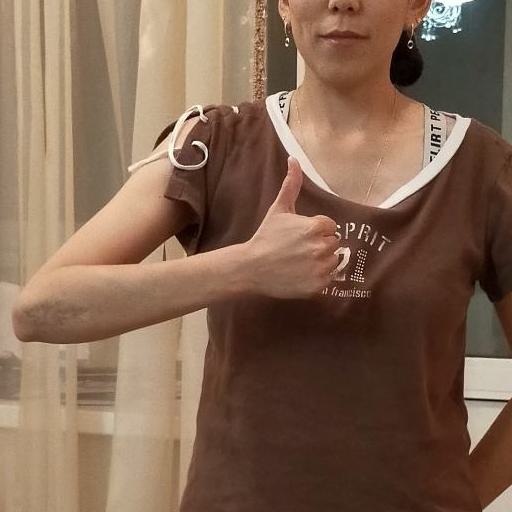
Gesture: like